Paulina Olowska

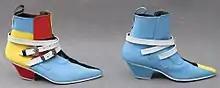
Paulina Ołowska, "Constructivist Rockabilly Boots (Buty Konstruktywistyczne typu Rockabilly)", 2000

Paulina Olowska's work is characterized by a synthesis of arts. In her works she willingly uses various media, such as painting, collage, installation, performance, fashion and music, which allows her to obtain an exceptionally rich range of artistic impressions. Olowska's work is the product of her current experiences and fascinations. A common feature of her works is the romantic vision of art as a carrier of positive utopias and the belief that "art can change the world". Olowska's main interests include the artistic utopias of modernism found in the foundations of the early Bauhaus (the "Bauhaus Yoga" project, 2001), the circles of Russian constructivists ("Abstraction in Process", 2000) and the explorations of the European avant-garde of the early 20th century.